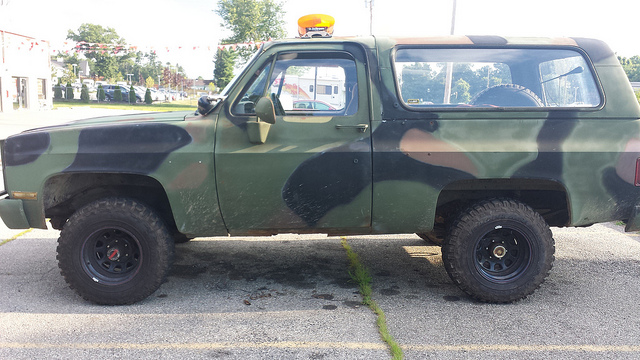
A truck painted in camouflage sitting parked on cement.

A large camo painted truck sitting in a parking lot.

A camo colored truck sits on a driveway.